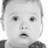
Emotion: surprise